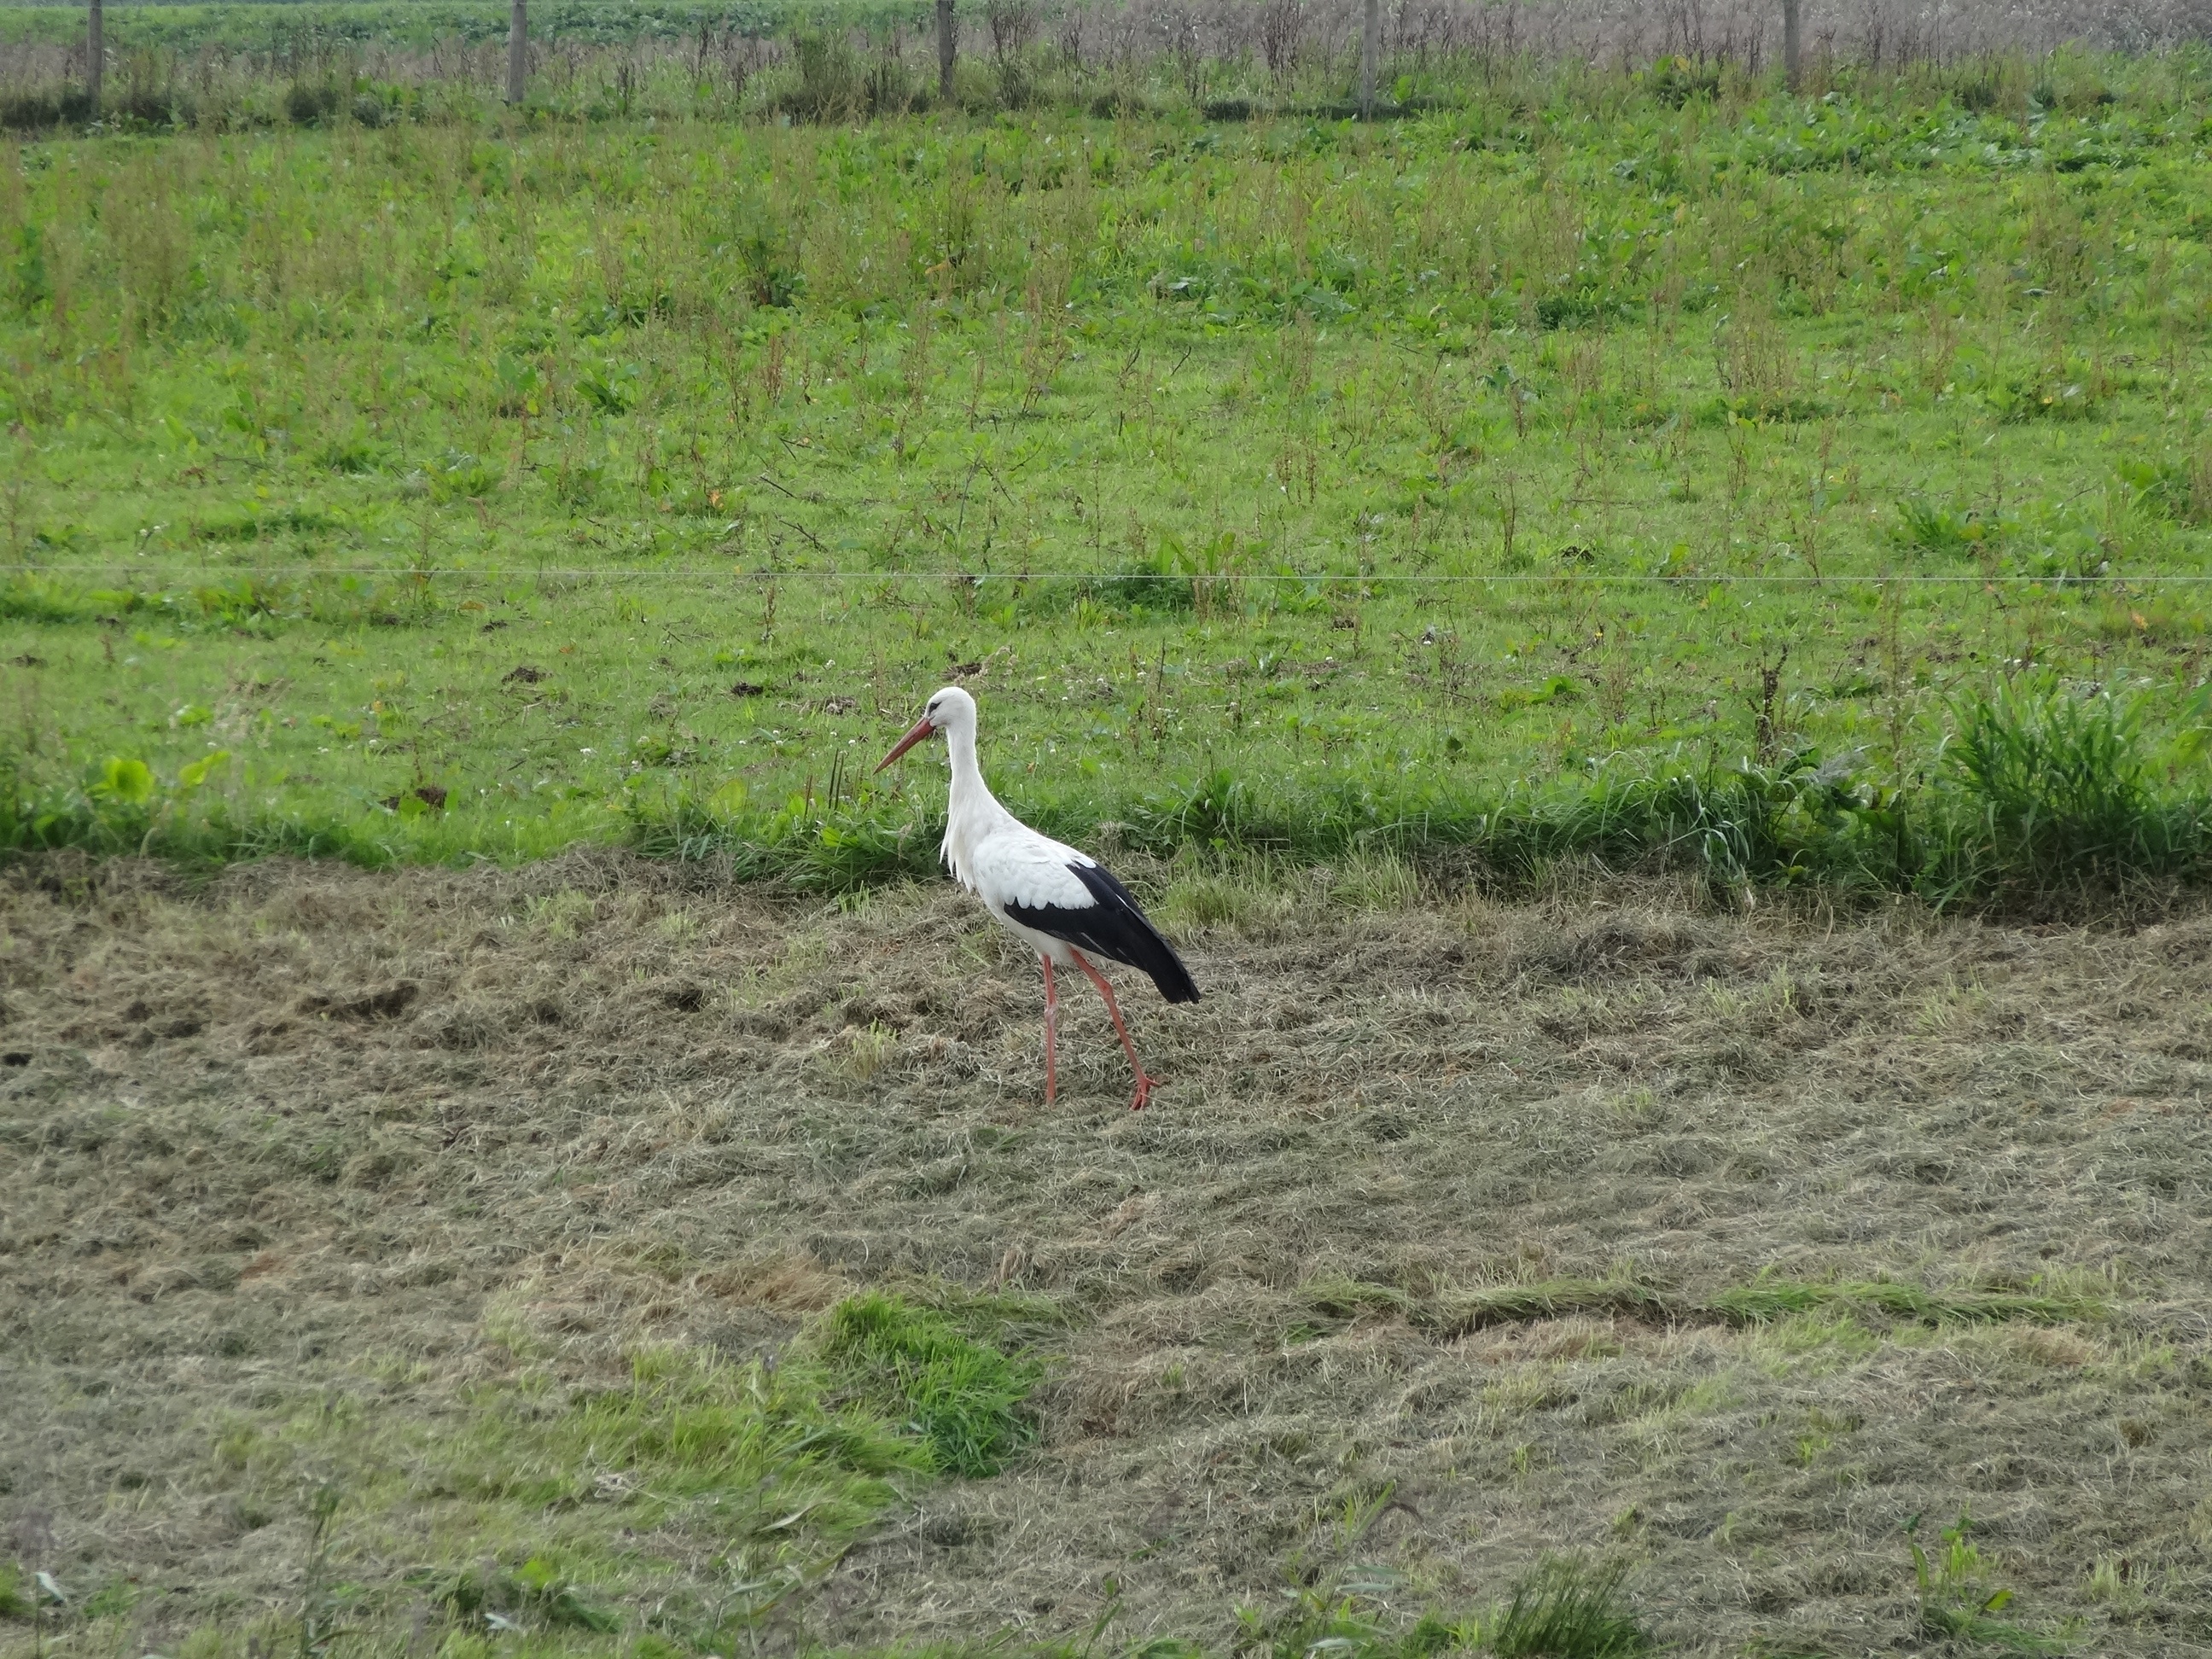
landscape, nature, bird, prairie, animal, fly, wildlife, green, beak, pasture, fauna, stork, netherlands, polder, wings, wetland, waterfowl, ecosystem, dutch landscape, overijssel, meadow bird, ciconiiformes